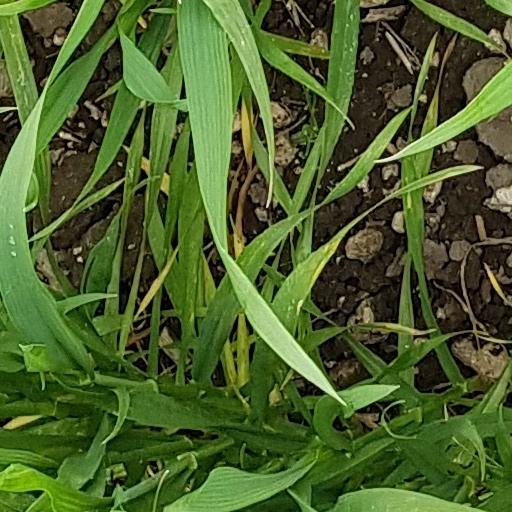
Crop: wheat